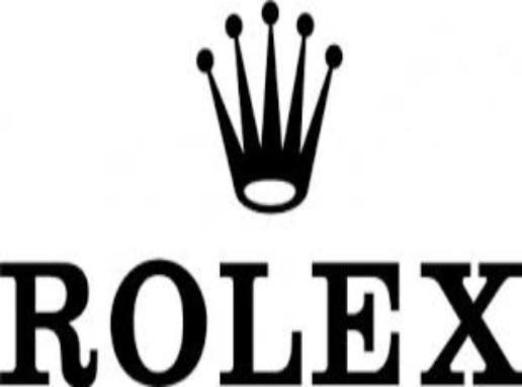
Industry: Clothes